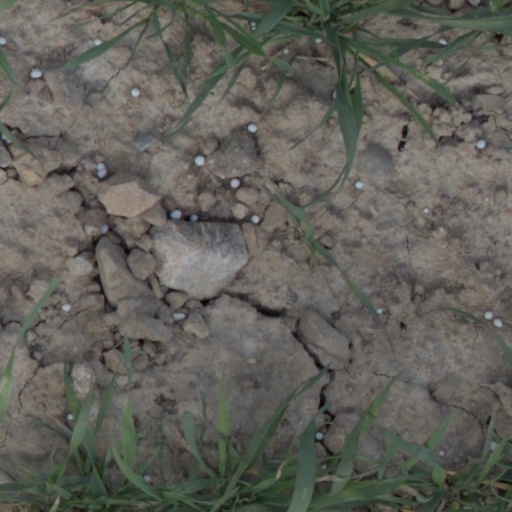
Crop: wheat